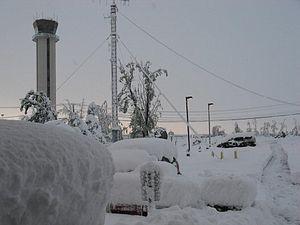
La tempête de neige Aphid est une importante chute de neige très localisée survenue du 12 au 13 octobre 2006 dans la région des lacs Érié et Ontario en Amérique du Nord. Il s’agit d’un cas précoce de bourrasques de neige en aval d’un plan d'eau qui a surtout touché la région de Buffalo, dans l'État de New York aux États-Unis. Elle a laissé au sol une couche de neige atteignant jusqu’à 60 cm le long d’un étroit corridor, causant de sérieux dommages. C’est l’un des plus importants événements du genre et l’un des plus précoces.